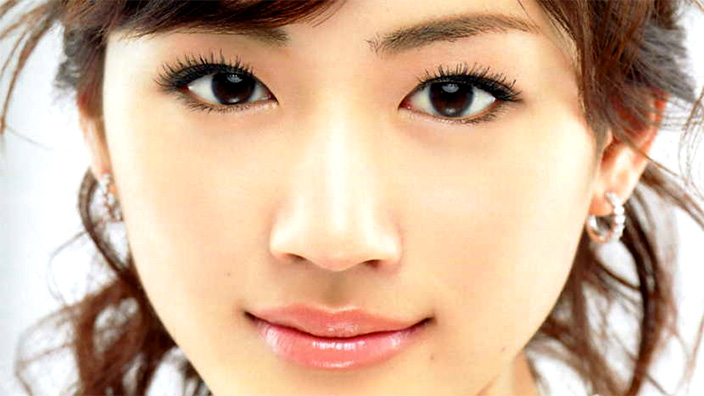
Gender: women